Evidam Swargamanu

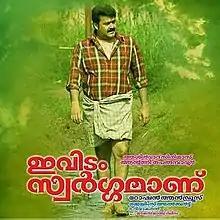
Poster

Ividam Swargamanu is a 2009 Indian Malayalam-language family drama thriller film directed by Rosshan Andrrews and written by James Albert. It was produced by Antony Perumbavoor under the company Aashirvad Cinemas. The film stars Mohanlal, Lalu Alex, Thilakan, Sreenivasan, Shankar and Lakshmi Rai. The music was composed by Gopi Sunder. It tells the story of Mathews, a farmer who has to fight the real estate mafia over selling his farmland which he refuses to give away.